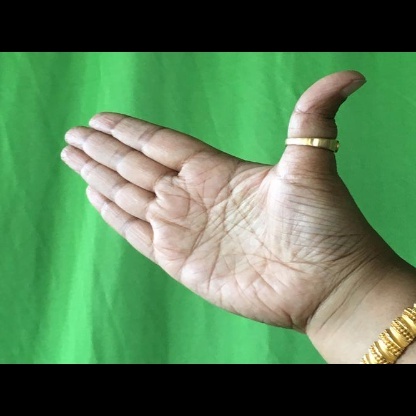
Mudra: Ardhachandran